Phyllis Mae Dailey

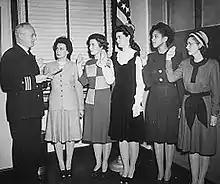
Dailey and four other nurses being sworn into service by Cmdr. Thomas Gaylord, March 8, 1945, in New York (photo from the National Archives)

Dailey was born in New York City to Septimus and Mary Herron Dailey. Her parents had immigrated to America from the British West Indies in 1915. Her father was a carpenter. She graduated from the Lincoln School for Nurses, studied public health at the Teachers College, Columbia University, and worked at a city hospital. After the United States entered World War II, she repeatedly applied to the Army Nurse Corps and Navy Nurse Corps, the latter of which desegregated on January 25, 1945.